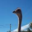
Label: bird